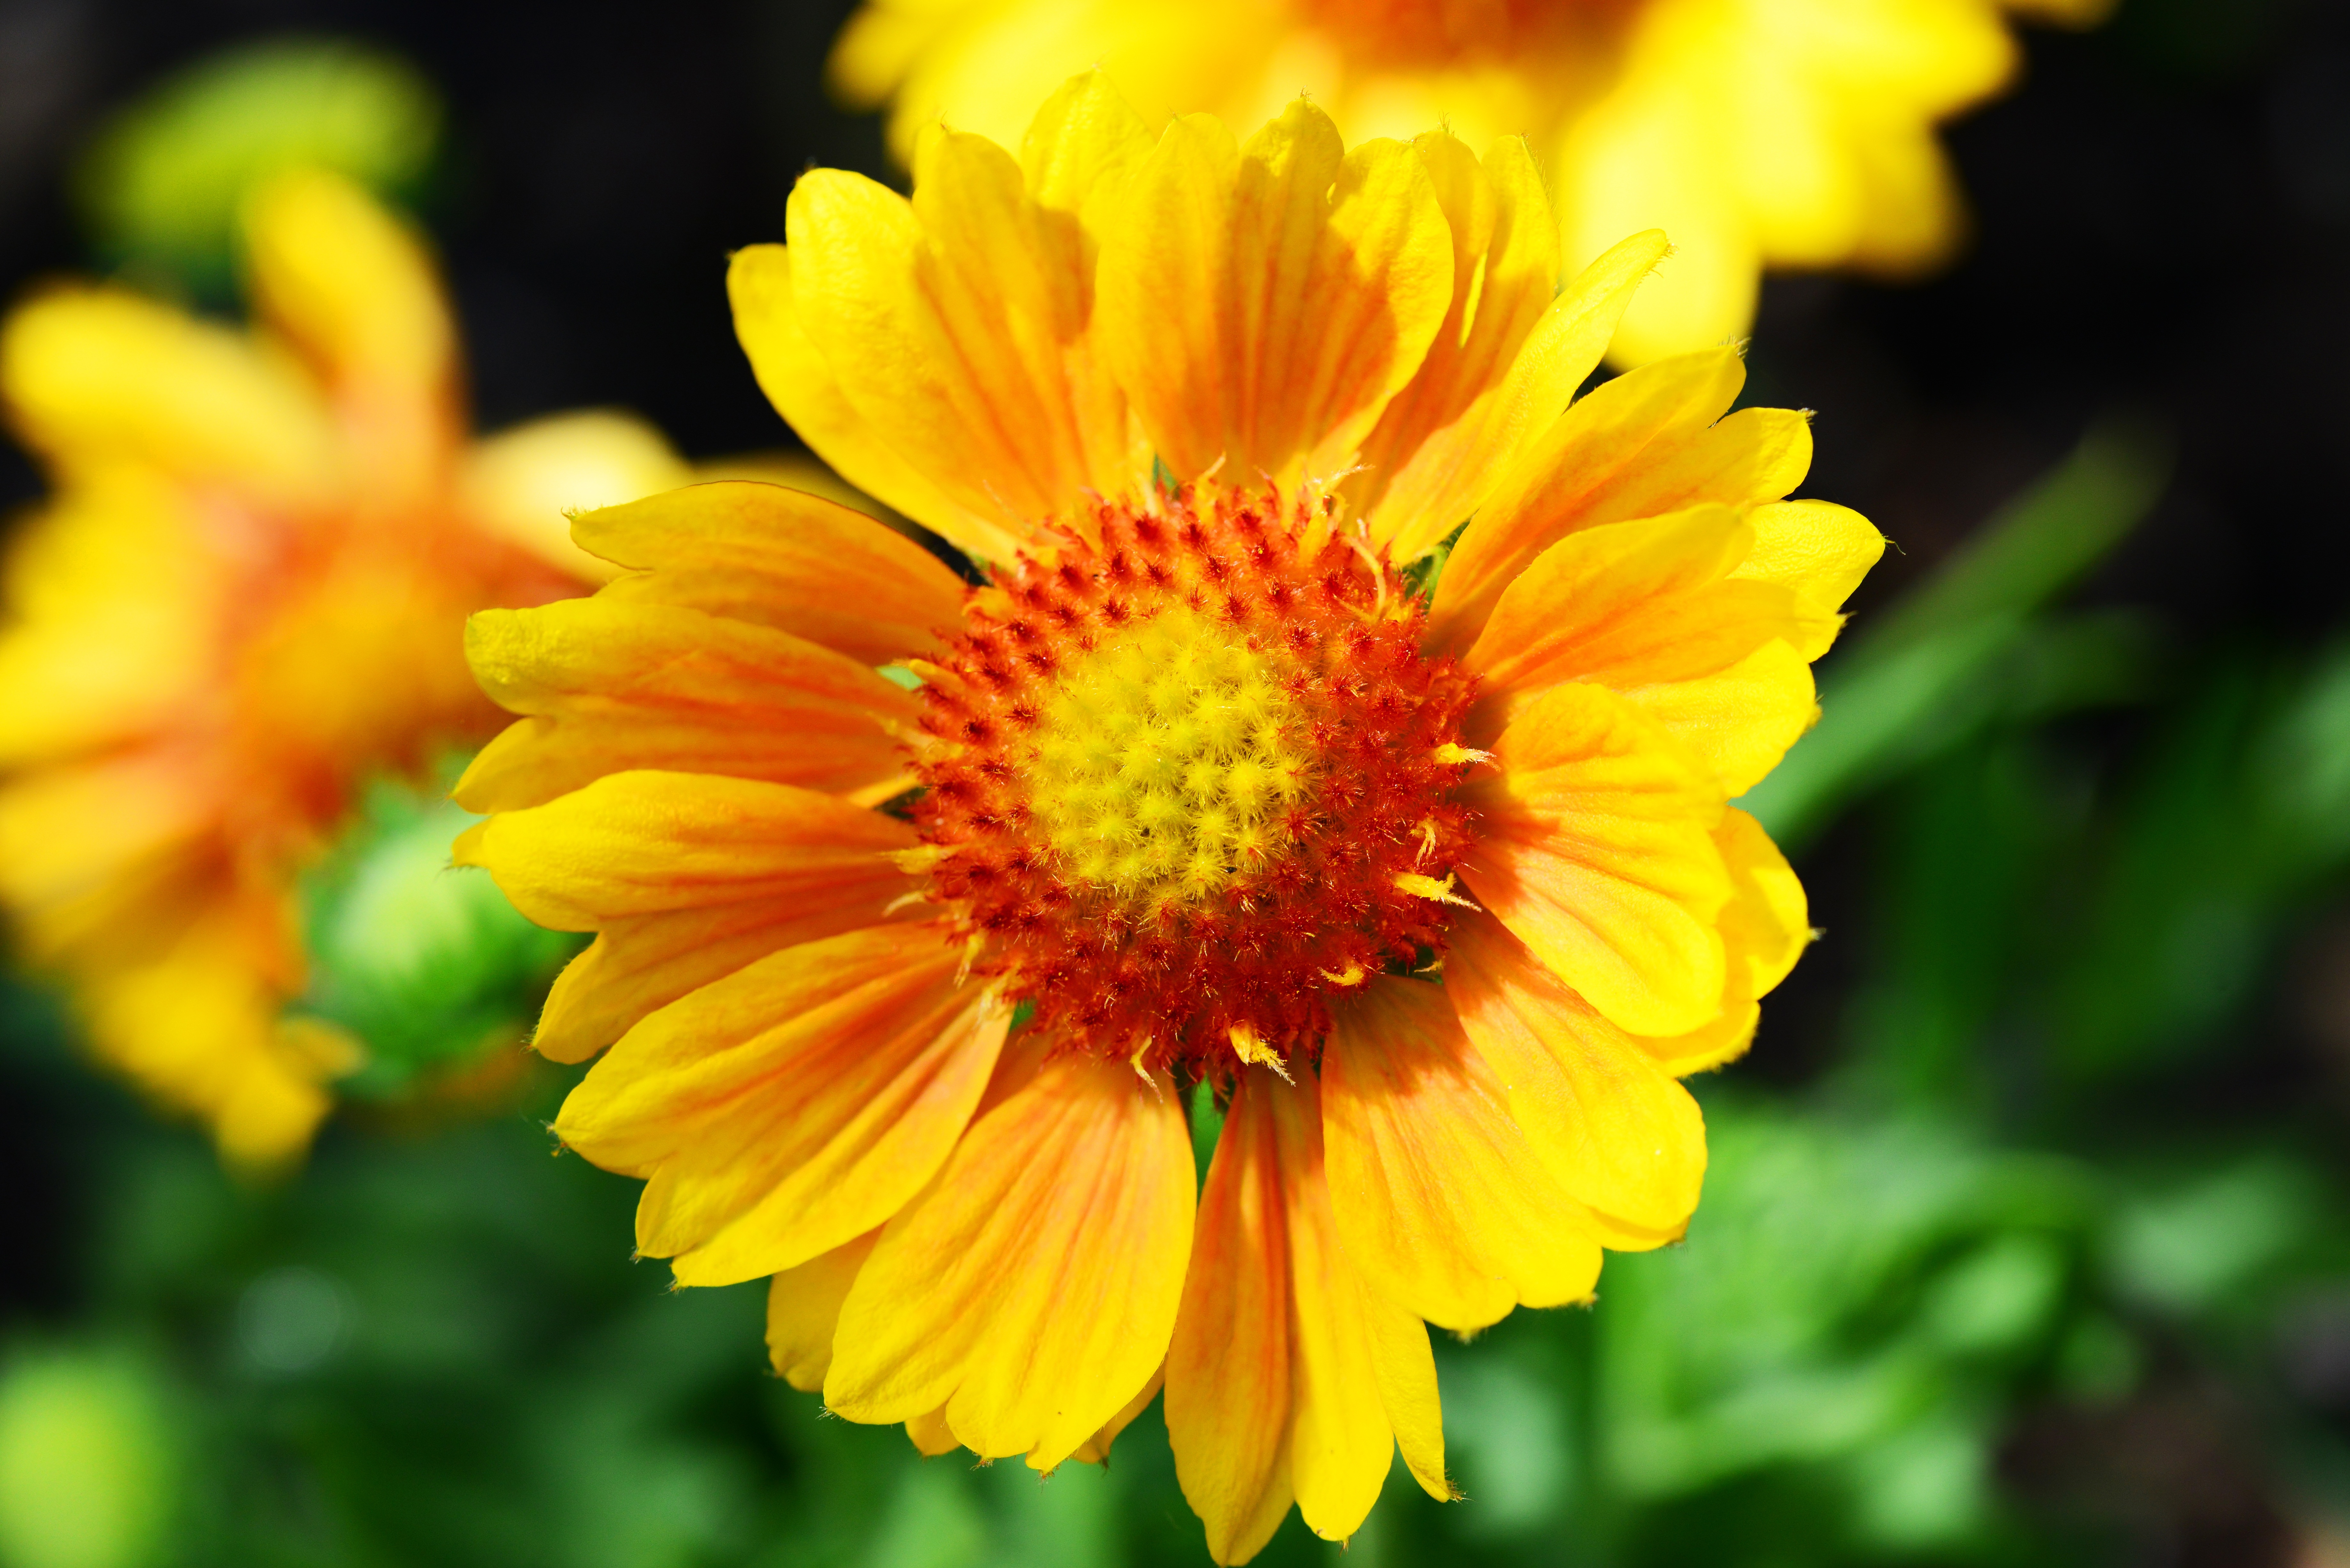
nature, plant, flower, petal, daisy, orange, golden, herb, botany, yellow, flora, perennial, wildflower, close up, pretty, detail, nectar, macro photography, blanket flower, gaillardia, flowering plant, daisy family, calendula, sunflower family, annual plant, plant stem, land plant